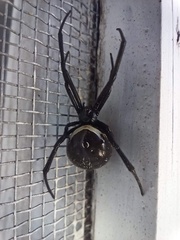
Species: Lactrodectus_hesperus